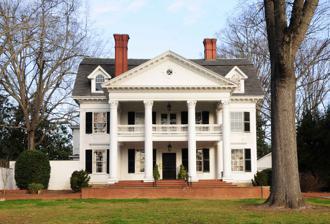
Building: Evans-Russell House
Country: United States of America
Year built: 1901
Historic house in South Carolina, United States United States historic place Evans-Russell House U.S. National Register of Historic Places Location 716 Otis Blvd., Spartanburg, South Carolina Coordinates 34°57′9″N 81°54′33″W / 34.95250°N 81.90917°W / 34.95250; -81.90917 Area 1.5 acres (0.61 ha) Built 1901 Architectural style Classical Revival NRHP reference No. 07000183 Added to NRHP March 21, 2007 The Evans-Russell House is a Neo-Classical Revival house in Spartanburg, South Carolina that was built for Governor John Gary Evans in 1901. Later, it was the home of Senator Donald S. Russell . It was listed on the National Register of Historic Places in 2007. History The house was built in 1901 for former Governor Evans. It remained his home until his death in 1942. It was purchased by a Spartanburg judge, Jennings L. Thompson. He sold the house to Donald Russell, who was governor of South Carolina from 1963 to 1965 and U.S. senator from 1965 to 1966. It remained his home until his death in 1998. Architecture The 6,000 sq ft (560 m 2 ), two and one-half story house is also significant for its early Neo-Classical architecture in Upstate South Carolina . It has a side gable roof associated with Dutch Colonial architecture. The residence has a two-story portico with Corinthian columns. The structure is ornamented with dentil work and modillions. The windows are double-hung sash windows. References